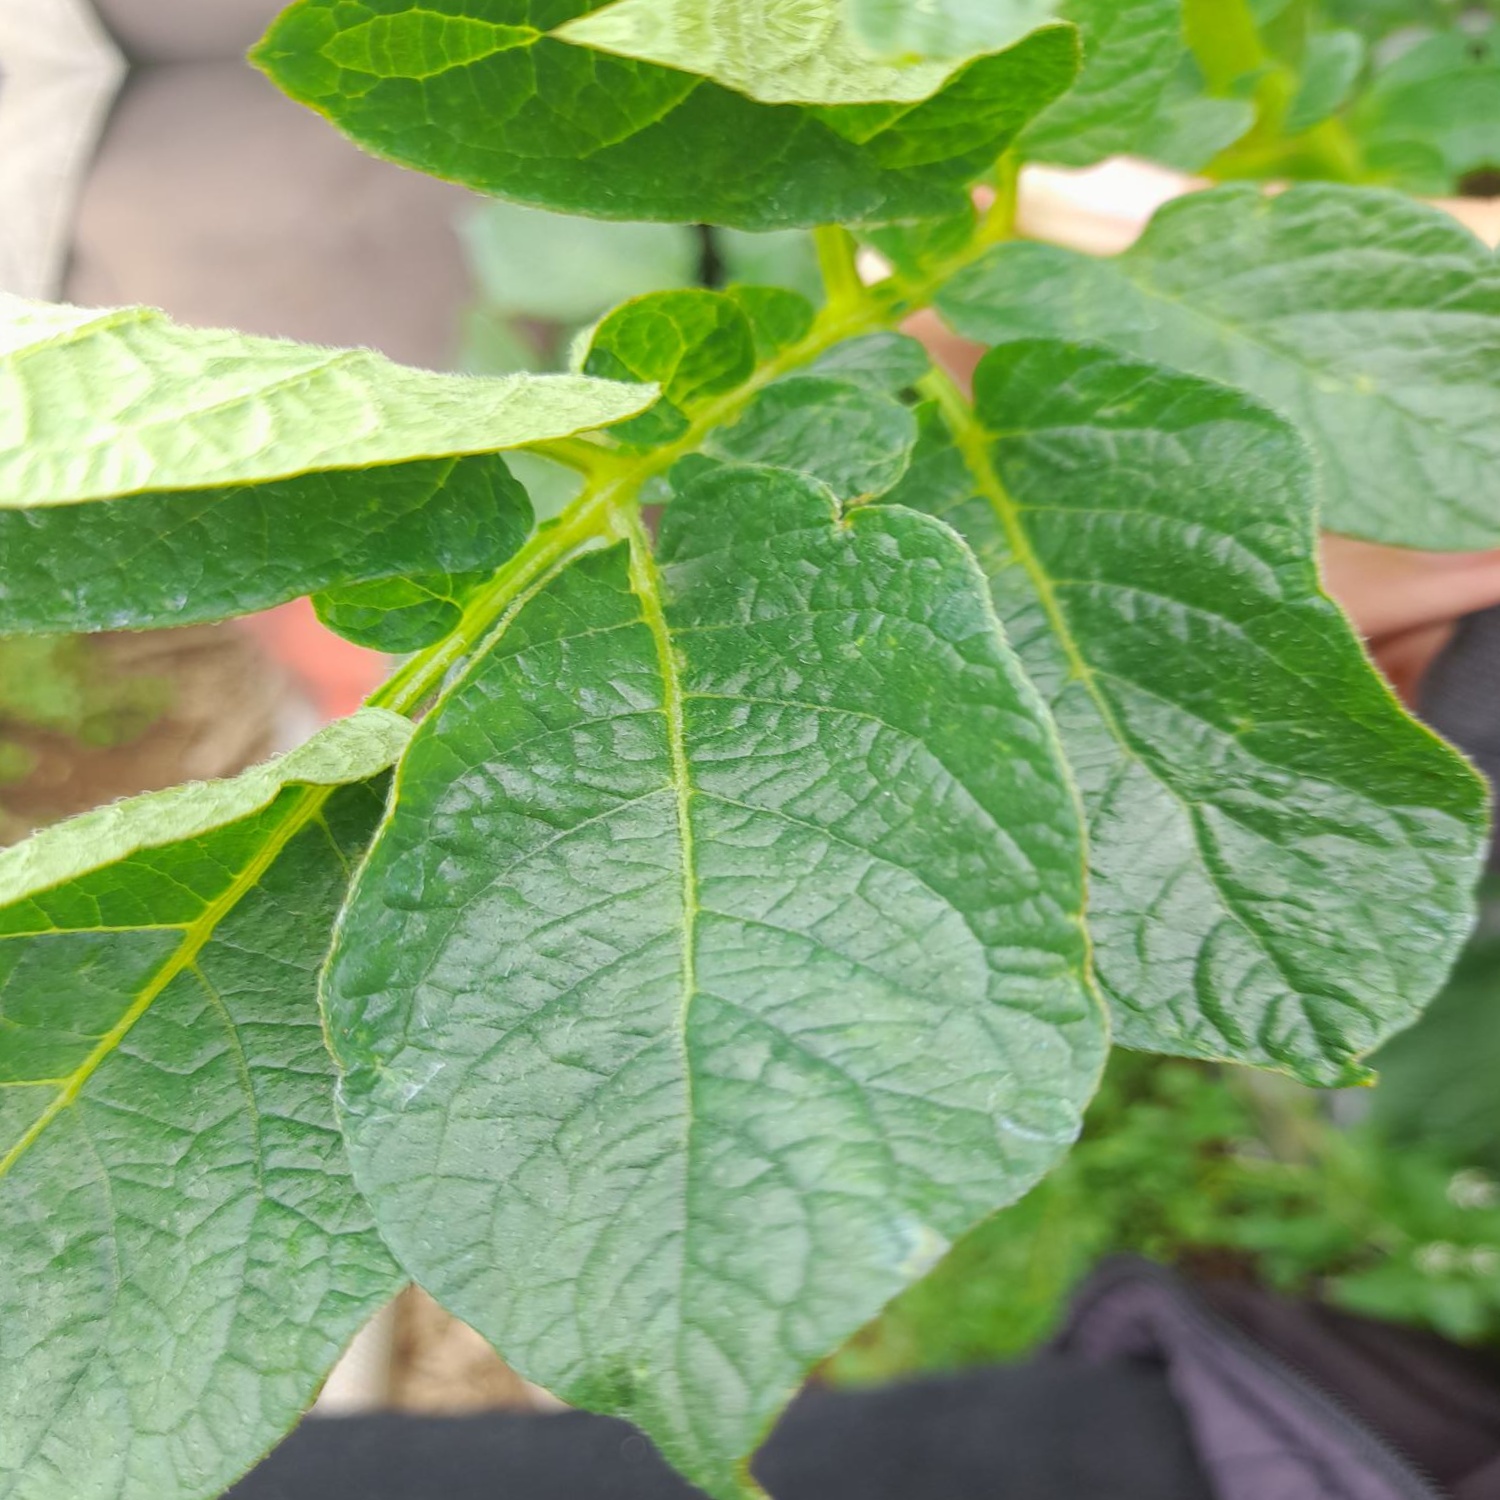
Etiqueta: Virus